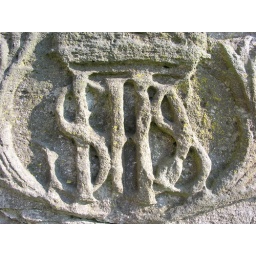
Coat-of-arms on the wall of the former castle in Hildburghausen